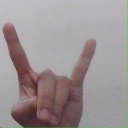
अक्षर: श